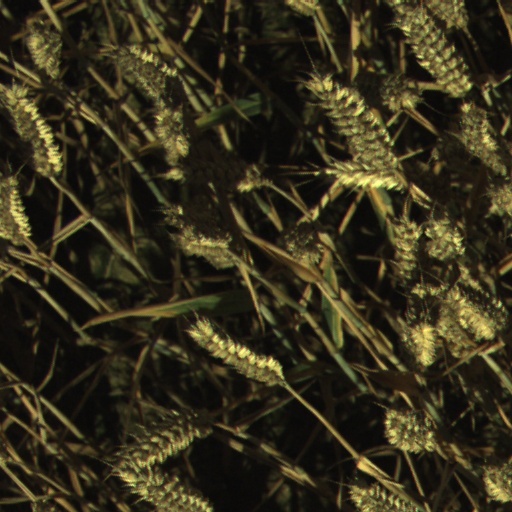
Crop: wheat